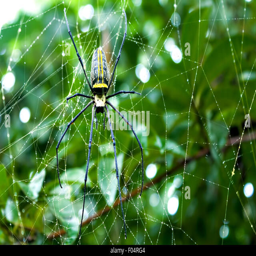
a big spider resting on its web